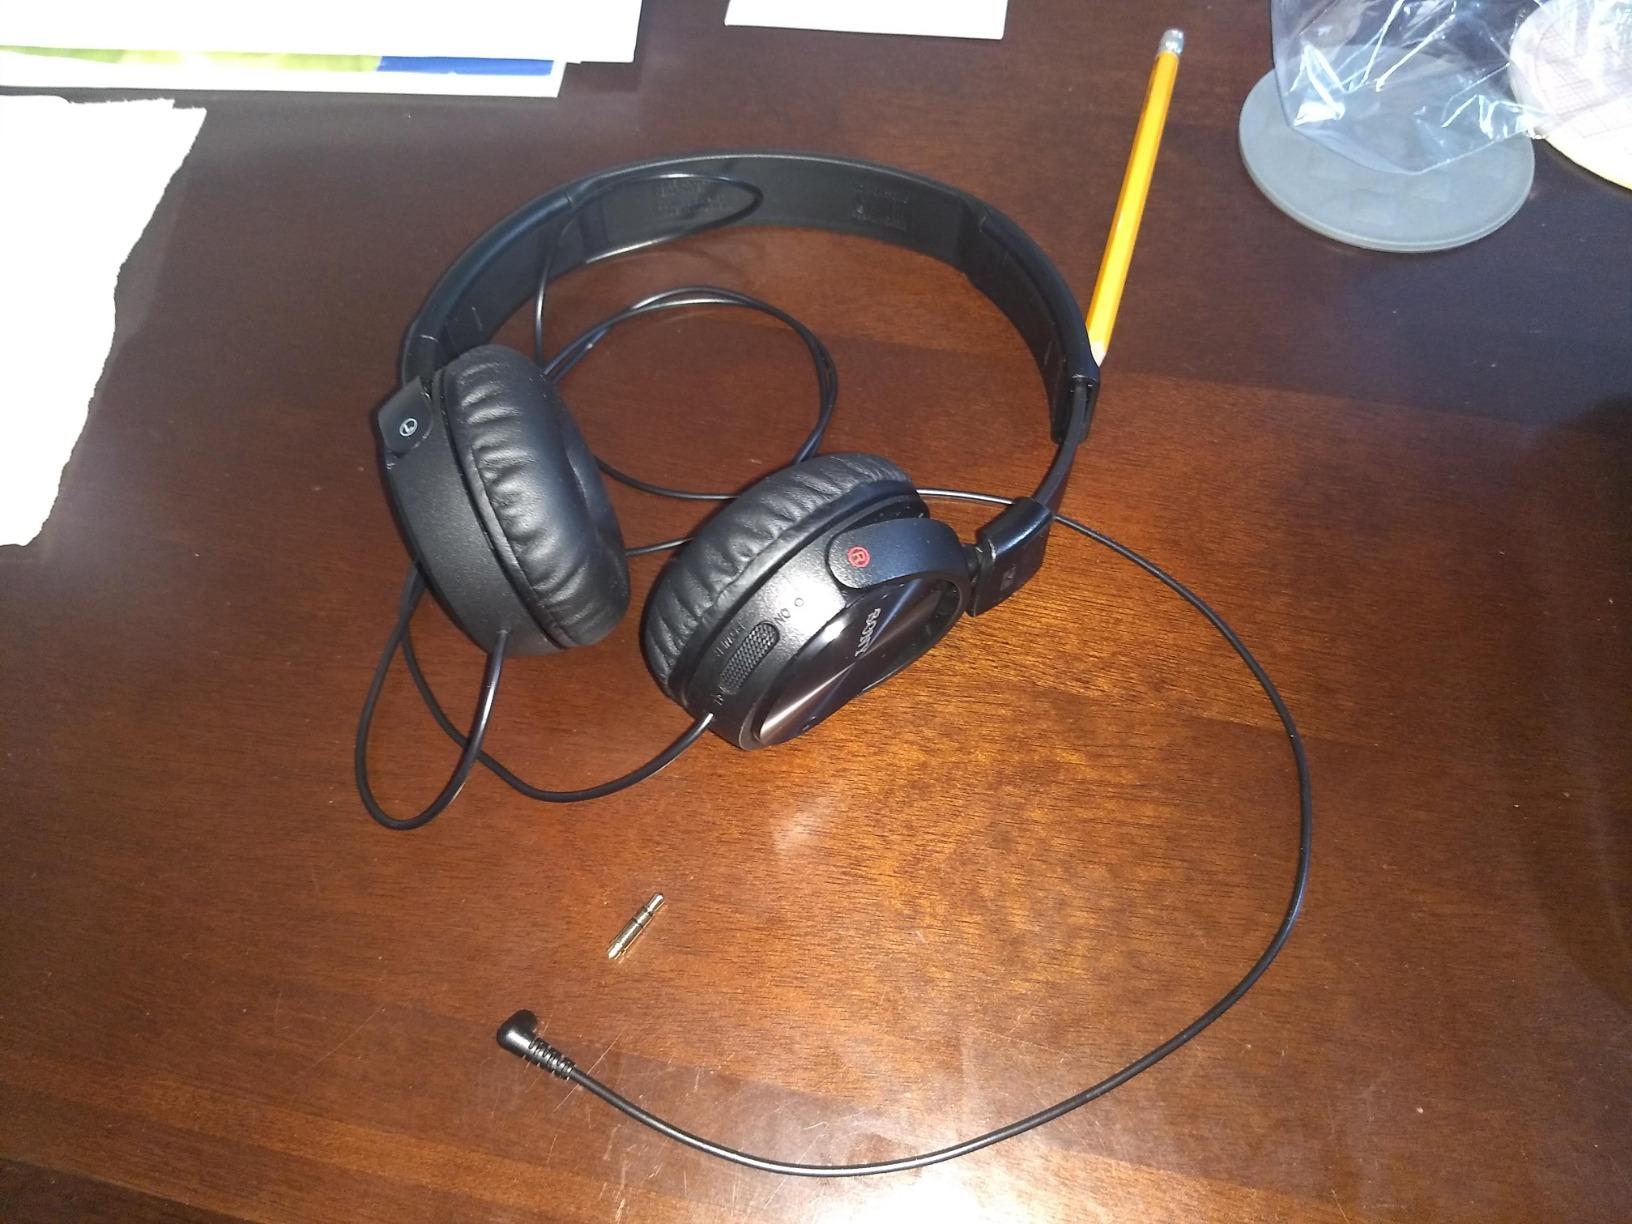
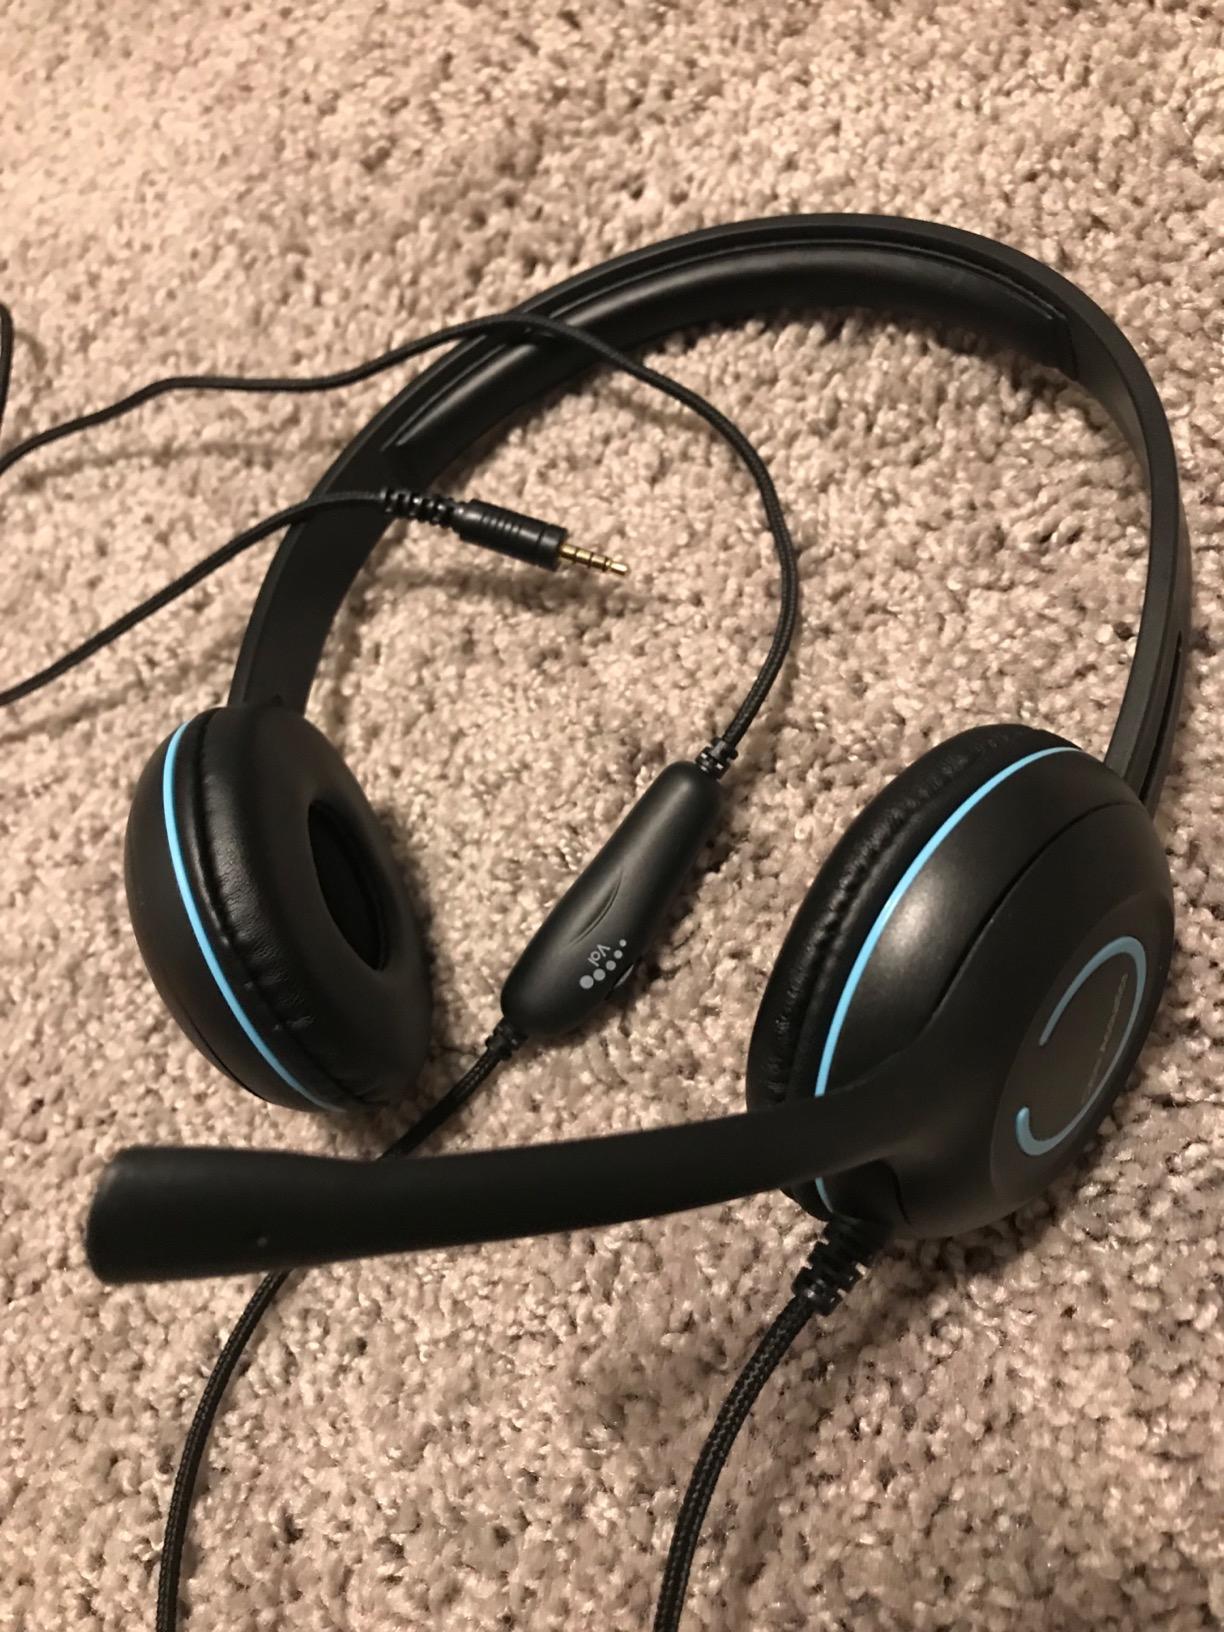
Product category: headphones
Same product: no